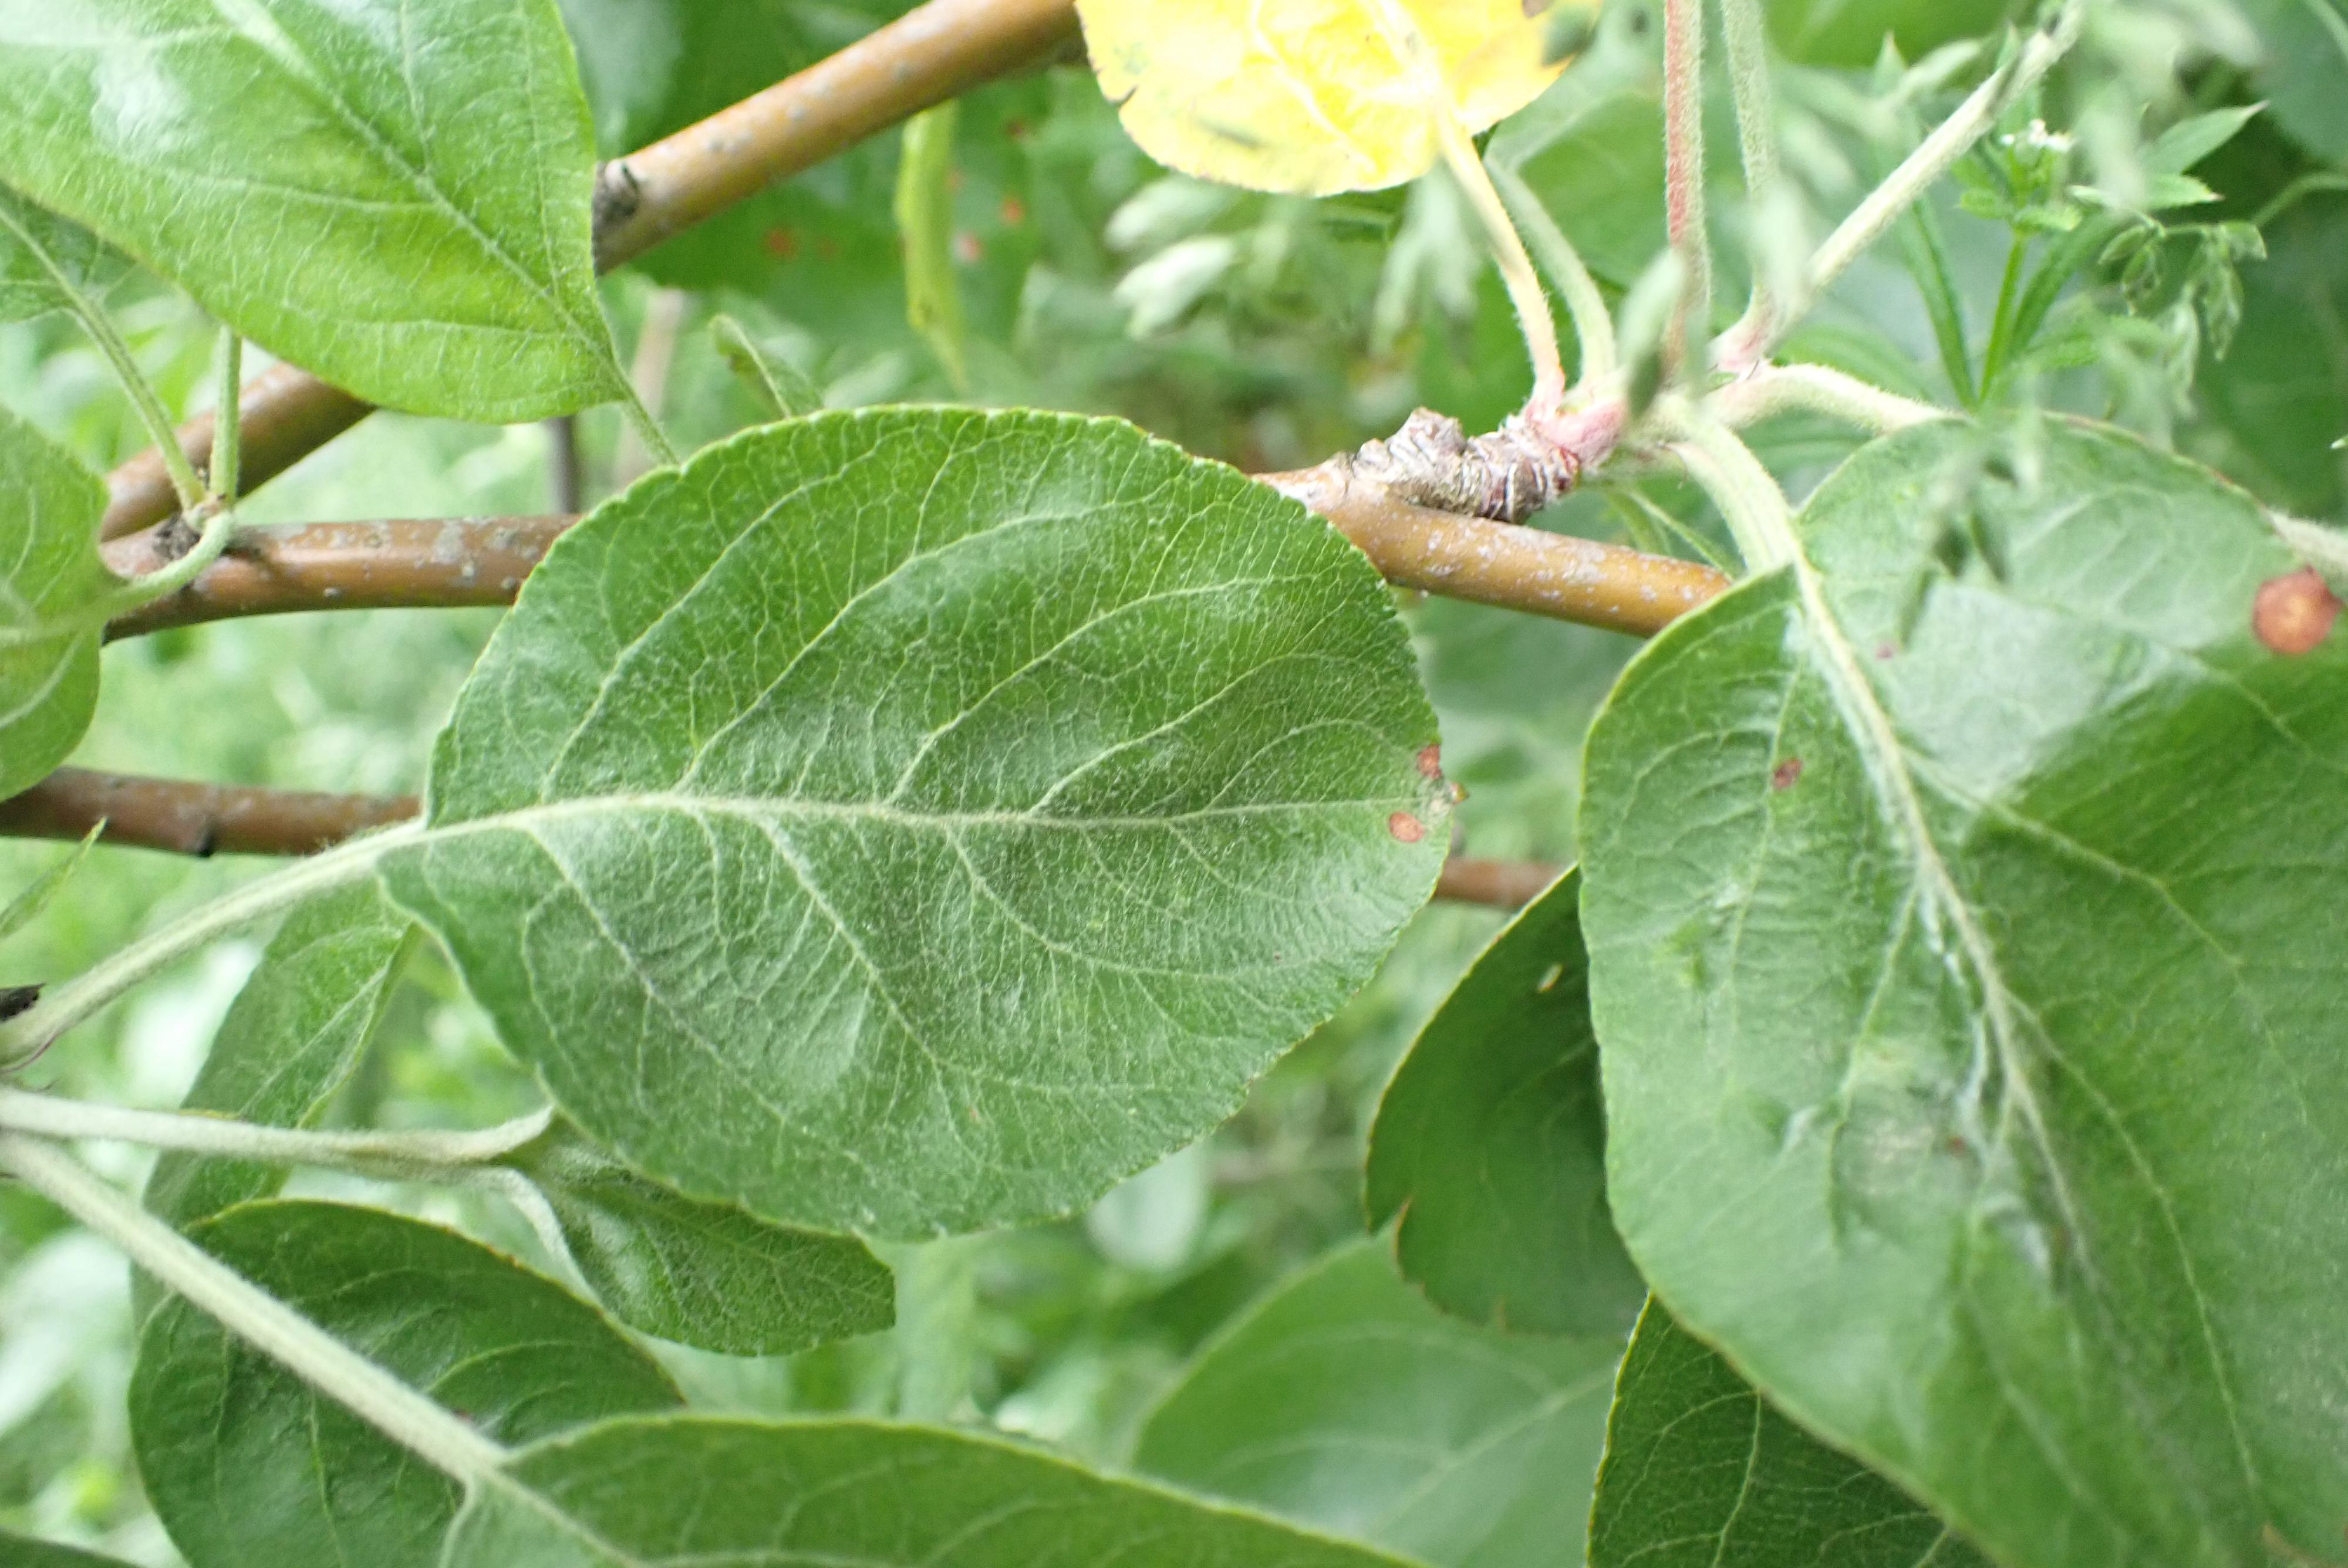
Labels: frog_eye_leaf_spot